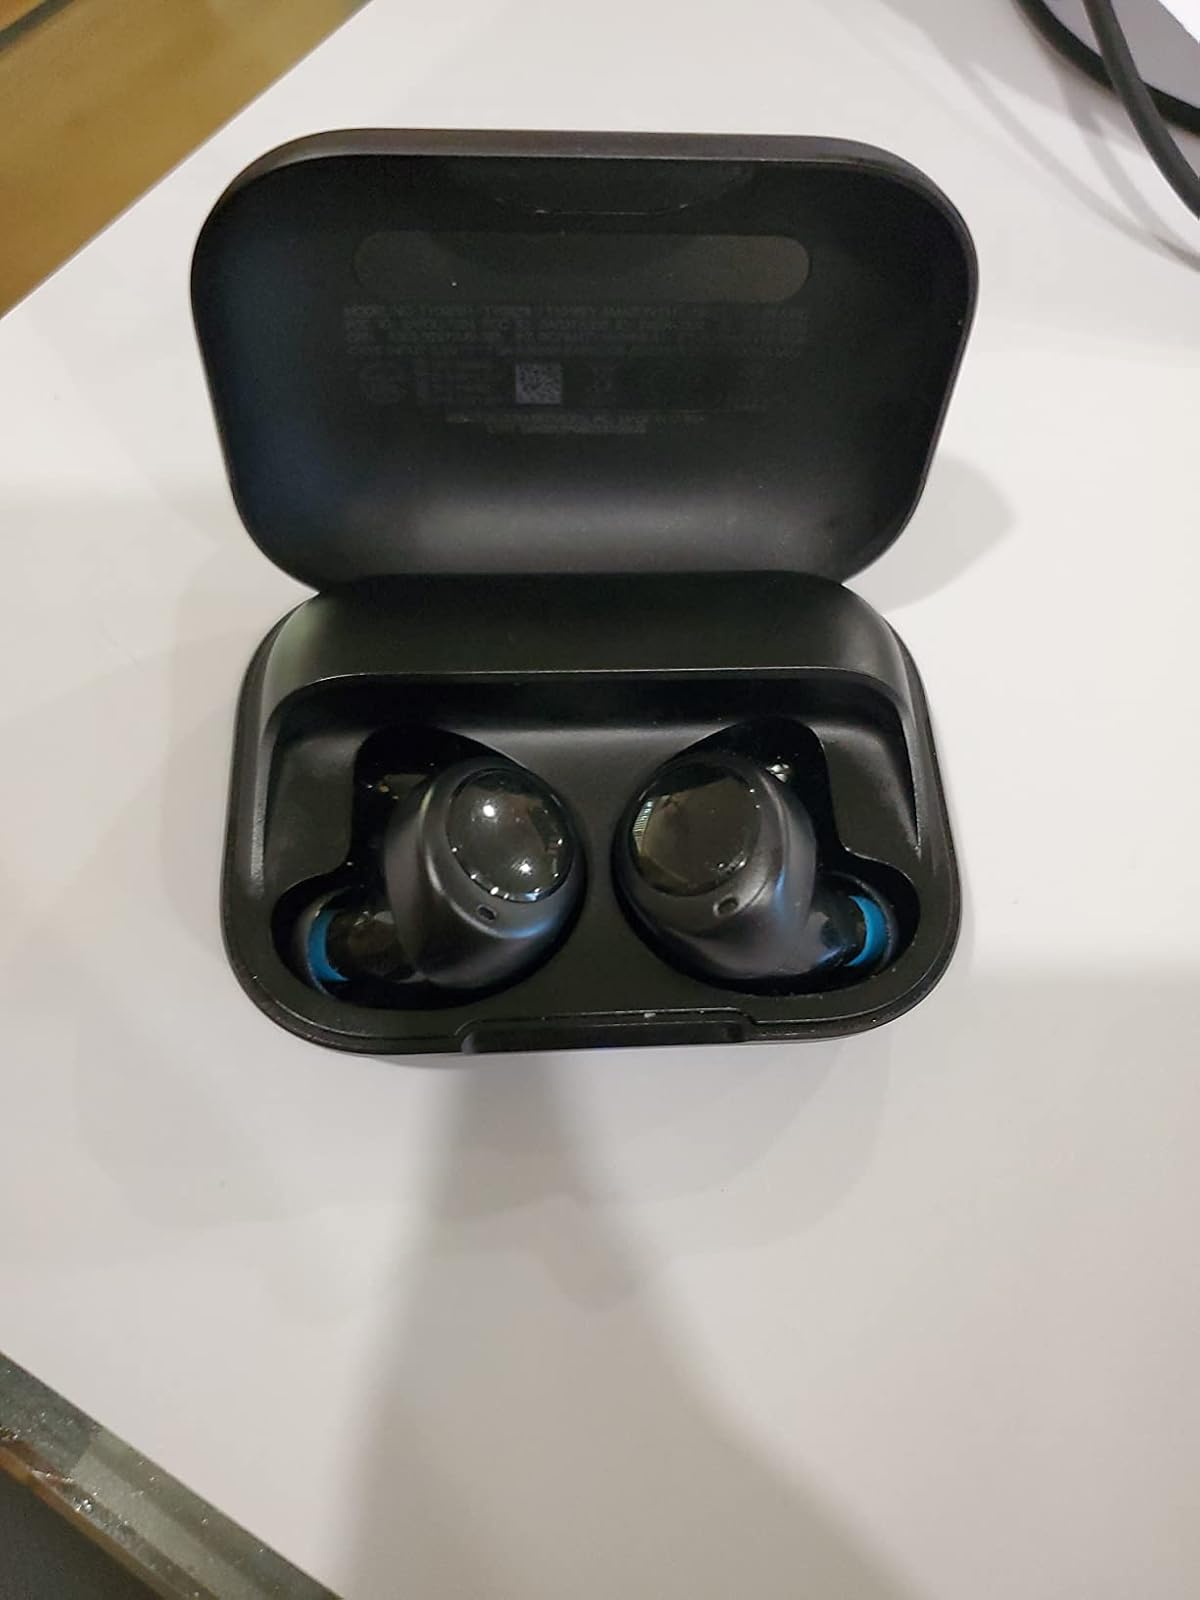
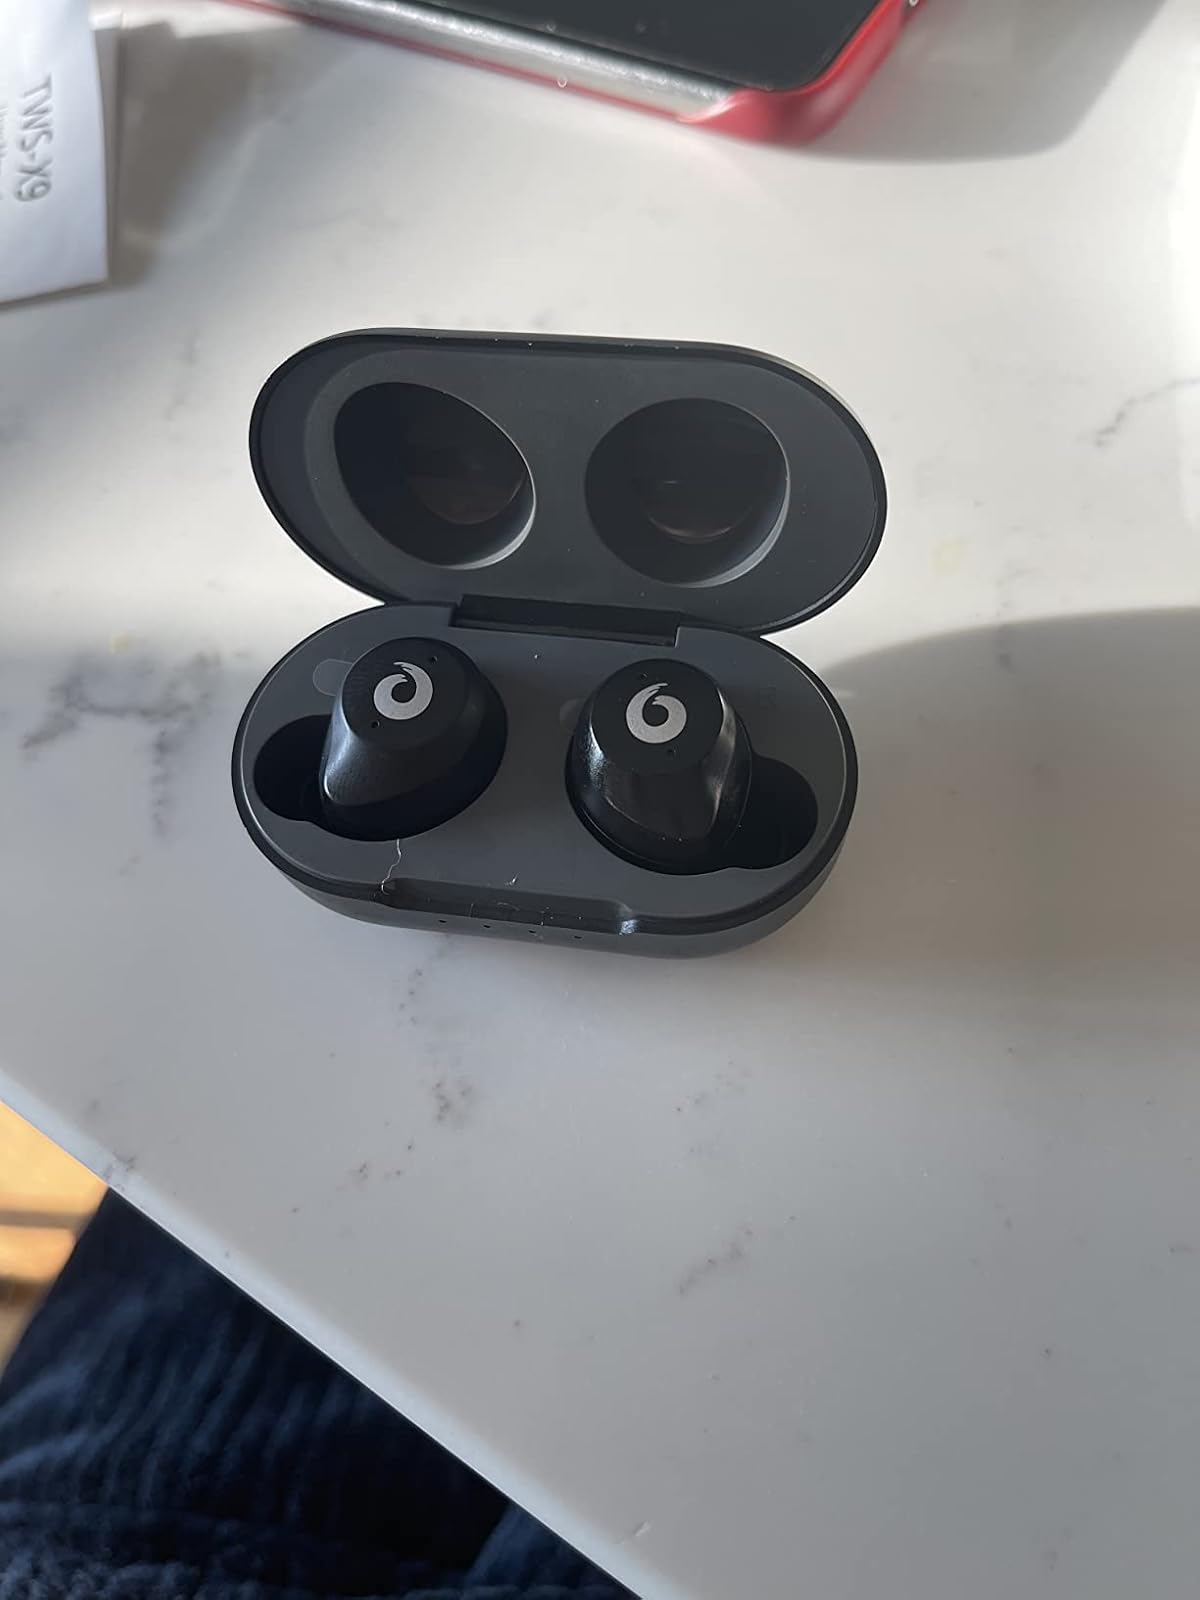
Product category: earbuds
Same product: no